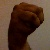
The image shows a hand gesture representing the letter 'M' in Indian Sign Language.